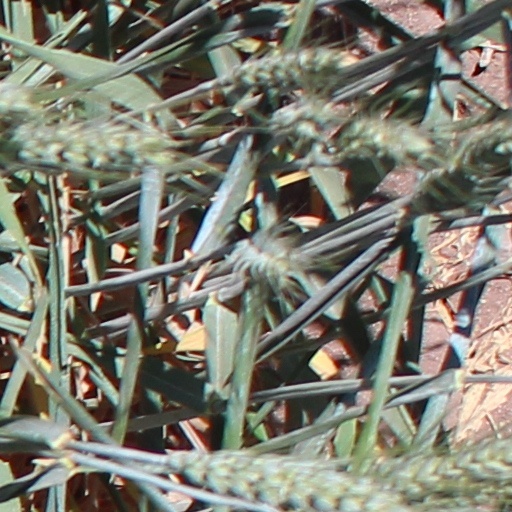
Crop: wheat